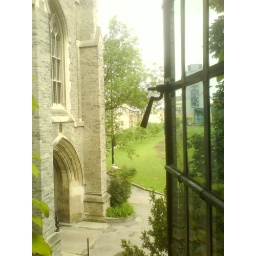
It's like the view from a castle window... With strange, tall buildings in the distance. The window sees through time.